Star (TV series)

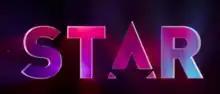

Star is an American music drama television series created by Lee Daniels and Tom Donaghy for the Fox Broadcasting Company. It revolves around three talented young singers who navigate the music business on their road to success and stars Jude Demorest, Brittany O'Grady and Ryan Destiny. The series, which is set in Atlanta, consists of original music, along with musical fantasy sequences, as dreams of the future. Queen Latifah, Benjamin Bratt, Amiyah Scott and Quincy Brown co-star.